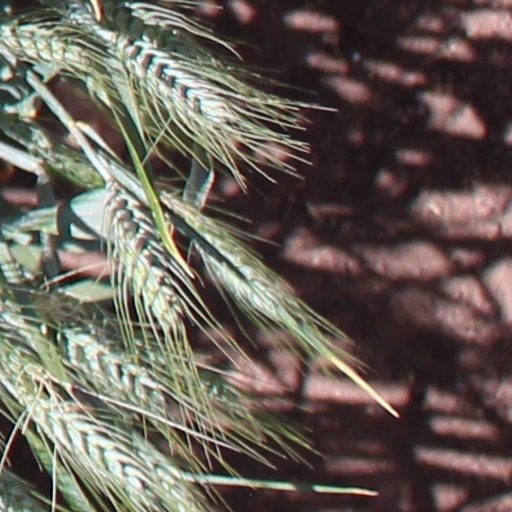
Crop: wheat